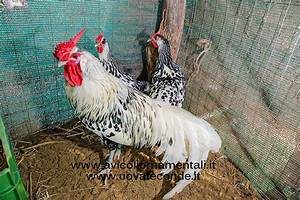
Label: gallina